Octopus

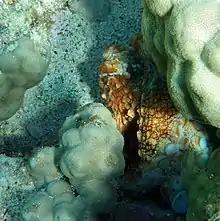
An octopus nearly hidden in a crack in some coral

Most young octopuses hatch as paralarvae, "Octopus" larvae in particular are planktonic for weeks or months. Larvae feed on shrimp, isopods and amphipods, eventually settling on the ocean floor to mature. Species that produce larger eggs instead hatch as benthic animals similar to the adults. These include the southern blue-ringed, Caribbean reef, California two-spot and "Eledone moschata."